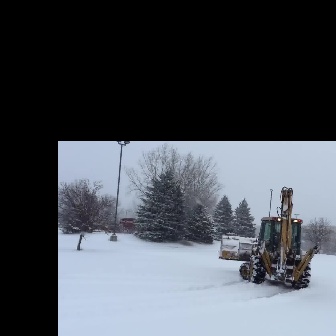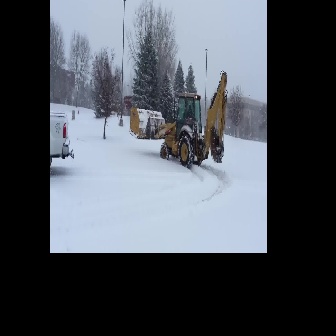
  Please identify the target specified by the bounding box [217,186,320,288] in the first image and locate it in the second image. Return the coordinates in [x_min,y_min,x_max,y_max] format.
Answer: [128,71,227,169]